Hendrik Carré II

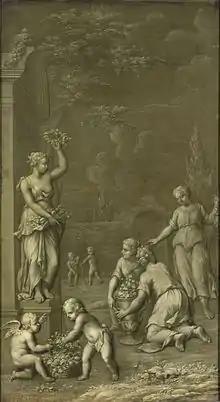
Grisaille

Hendrik Carré the Younger (1696–1775), was an 18th-century painter from the Dutch Republic.